Underwater thruster

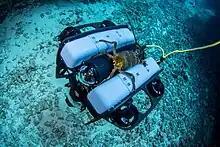
BlueROV2 with electric thrusters

Electric thrusters are mainly used on battery operated underwater robots such as AUVs, submarines, and electric ROVs. Electric thrusters usually use brushless DC or permanent magnet synchronous motors (PMSM). These motors may be sealed within air- or oil-filled cavities, or use a flooded design that allows water to come into contact with the motor, providing extra cooling and lubrication.